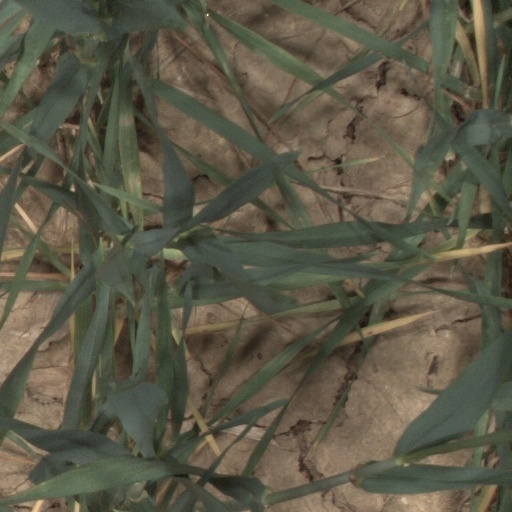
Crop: wheat